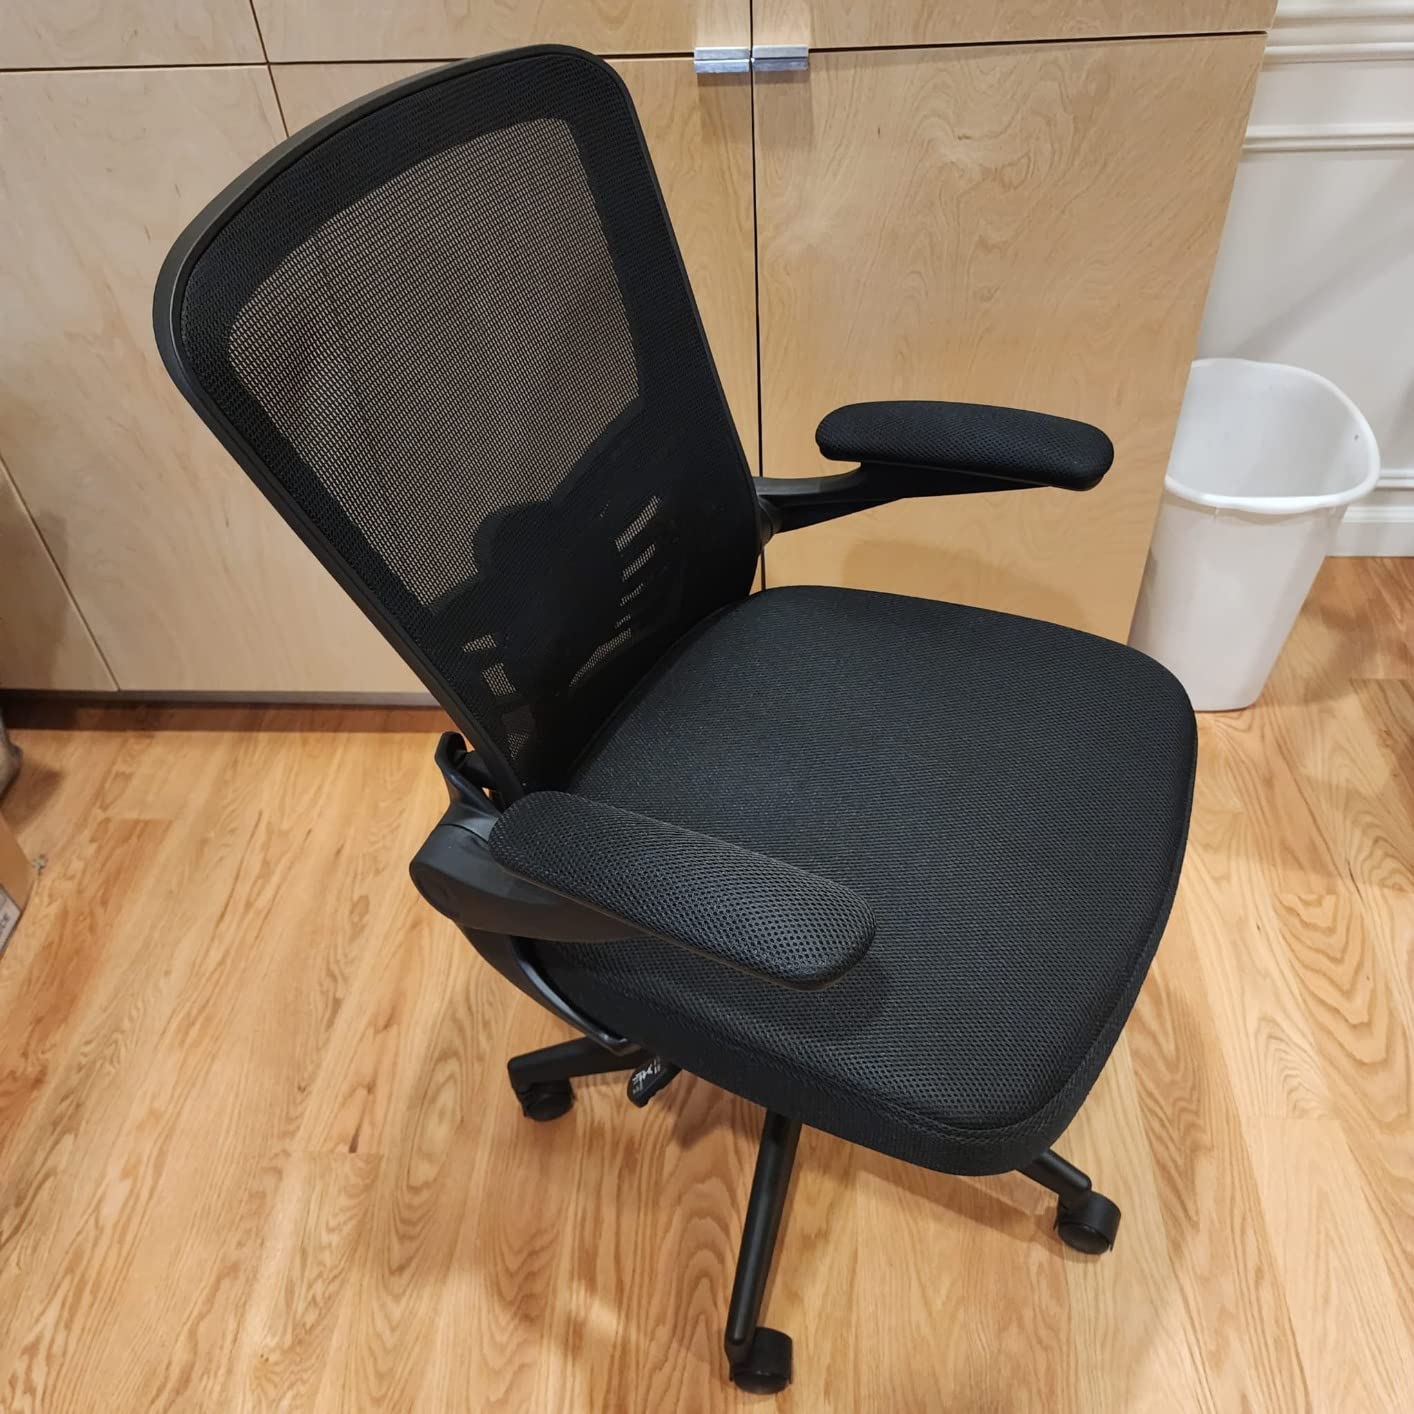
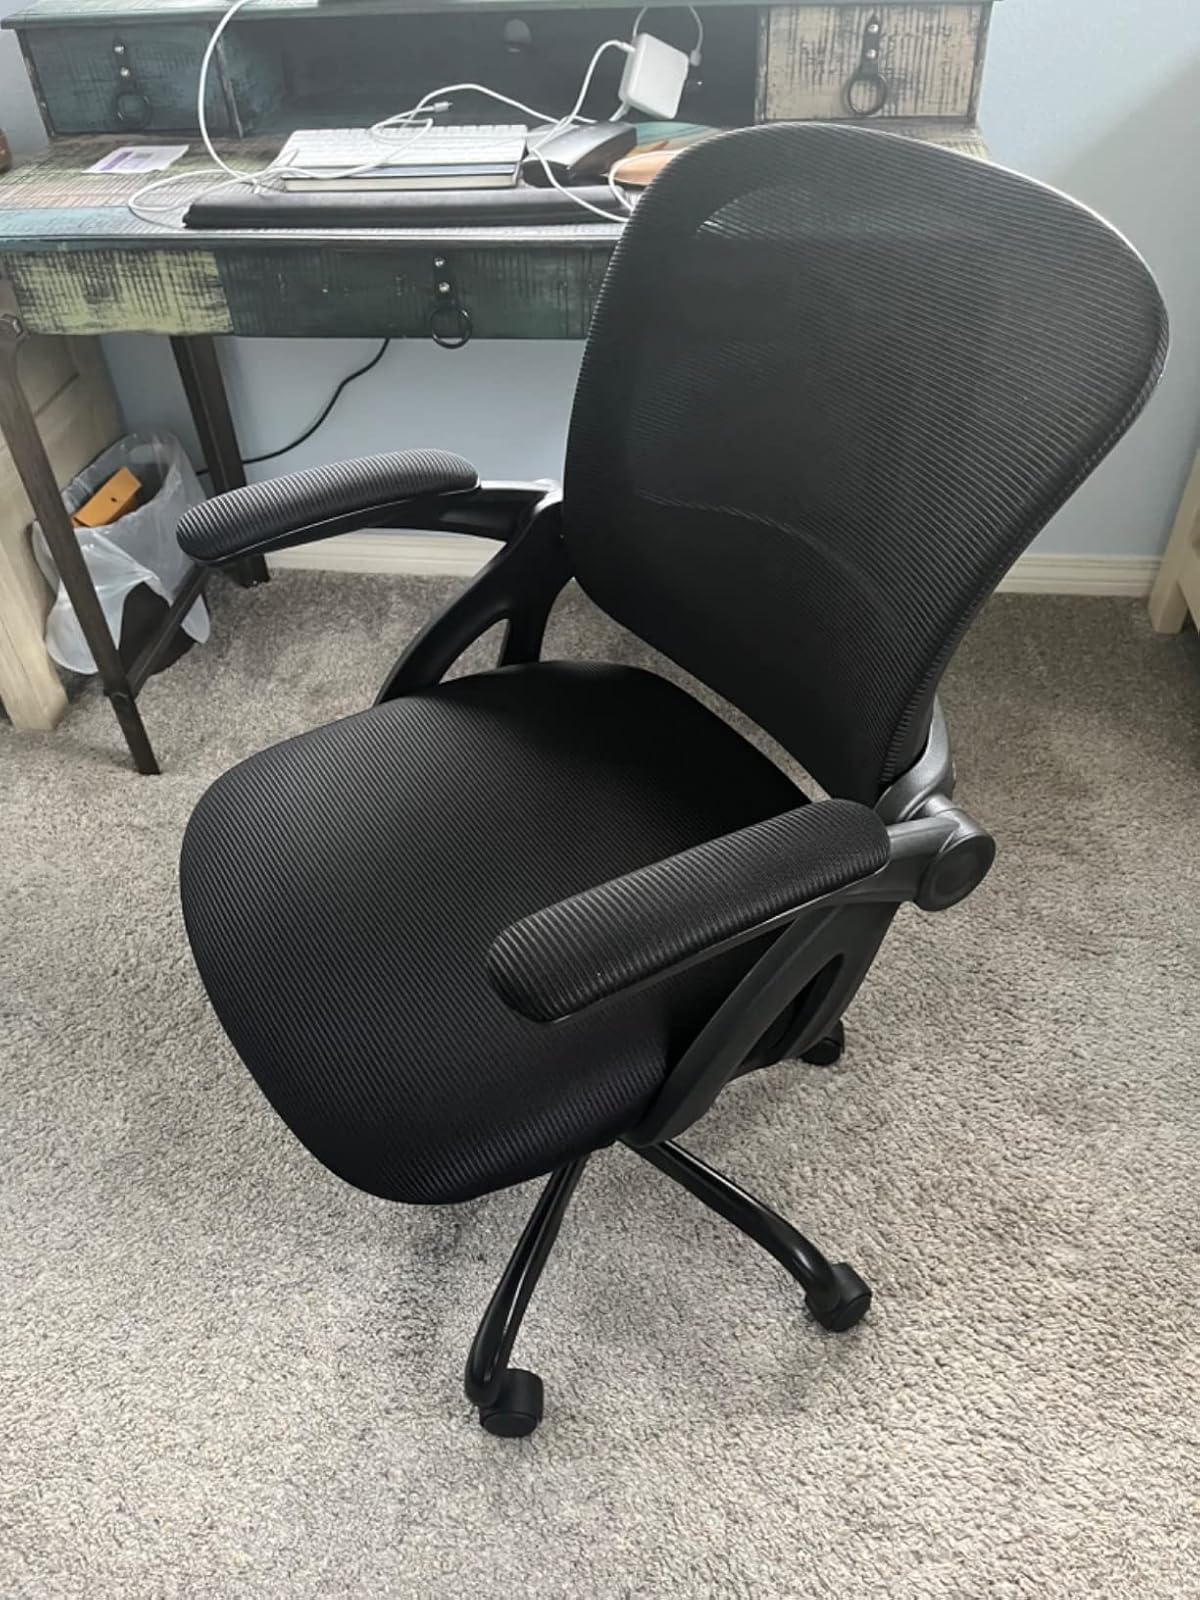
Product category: items_chair
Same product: no